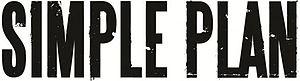
Simple Plan est un groupe de pop punk canadien, originaire de Montréal, au Québec. Il est composé de cinq musiciens québécois, dont la composition n'a pas changé depuis sa création en 1999. Au total, le groupe compte cinq albums studio : No Pads, No Helmets...Just Balls, Still Not Getting Any..., Simple Plan, Get Your Heart On!, et Taking One for the Team. Ils ont aussi produit un EP intitulé Get Your Heart On - The Second Coming!, et deux albums live : Live in Japan 2002 et MTV Hard Rock Live.